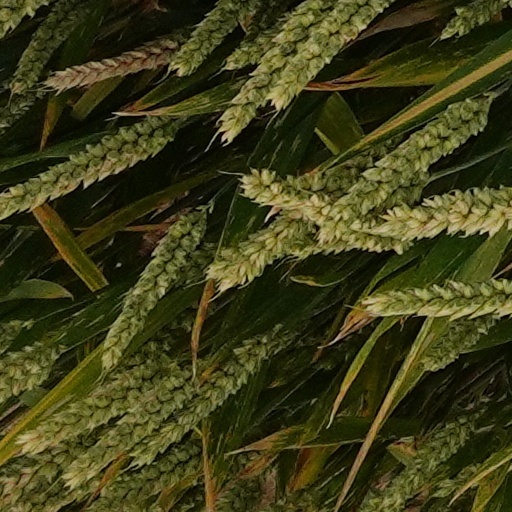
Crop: wheat